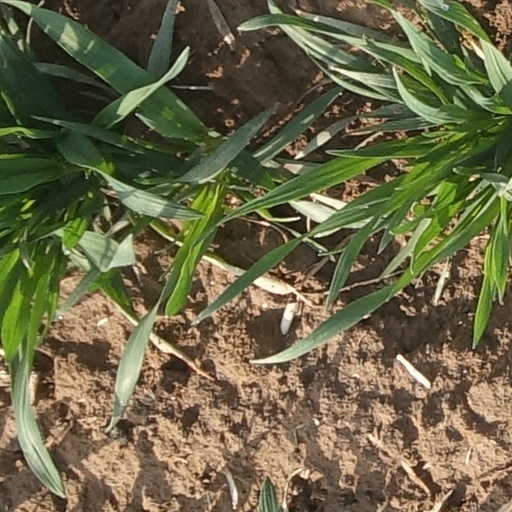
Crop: wheat